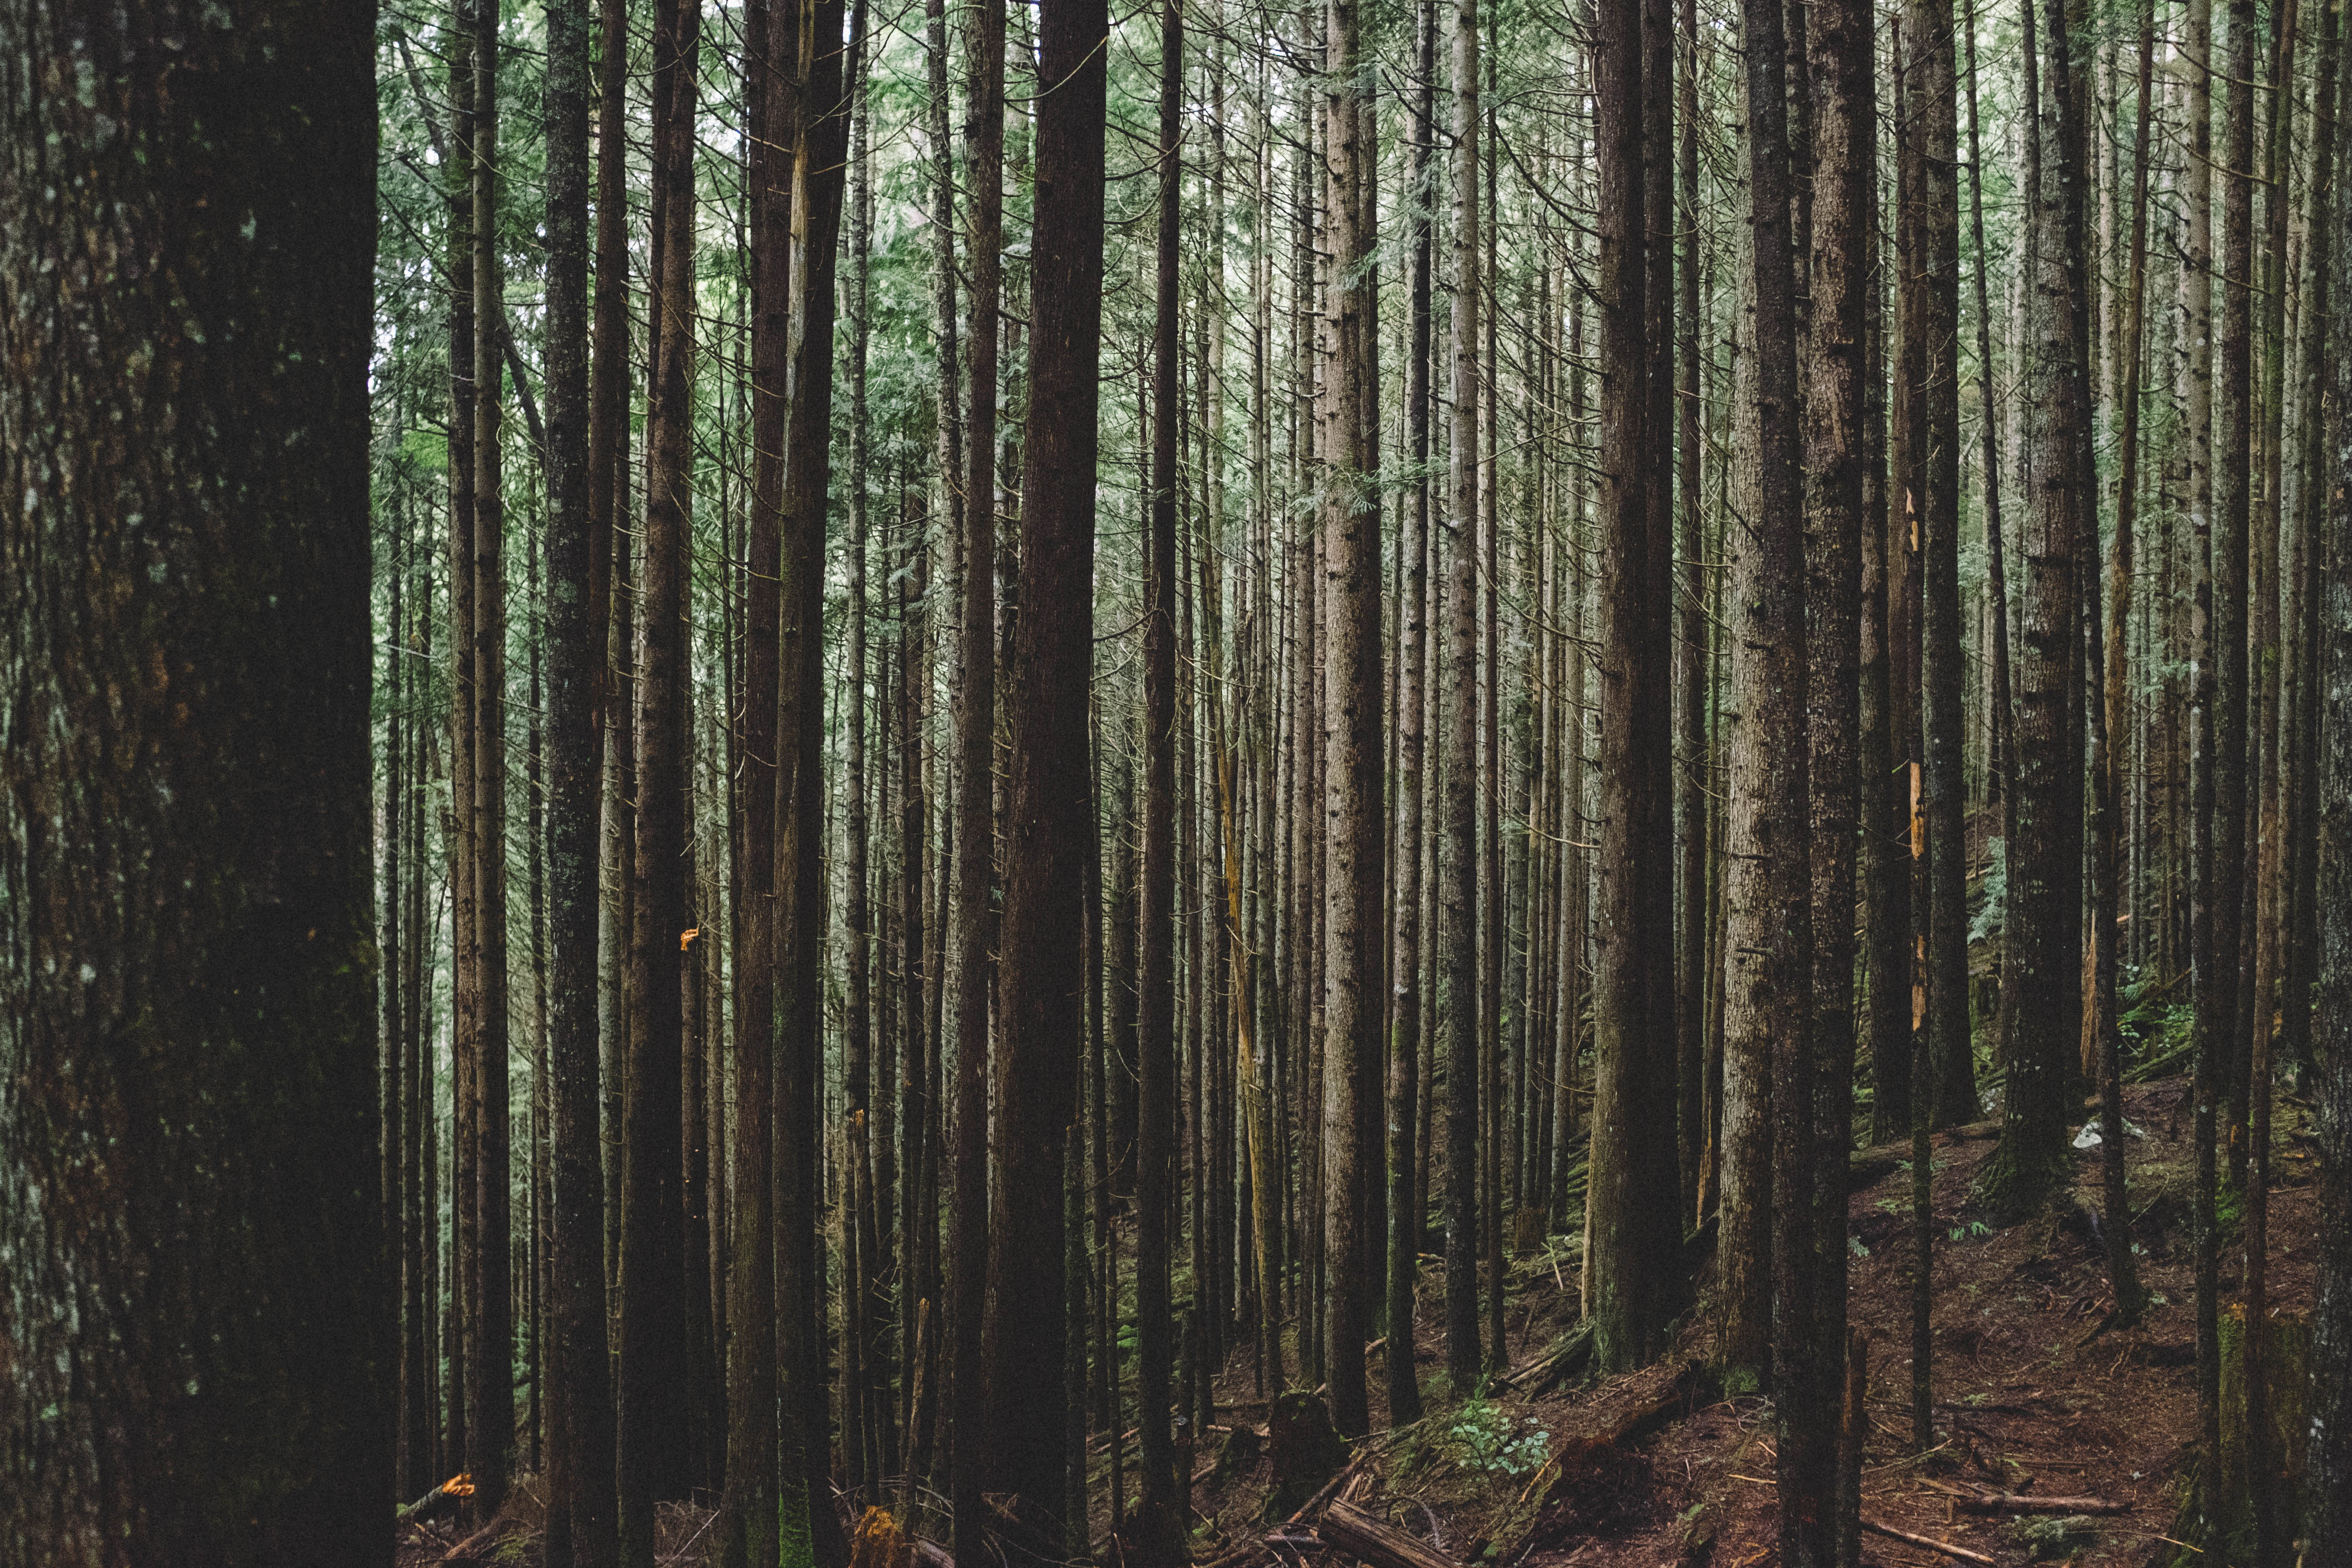
tree, nature, forest, swamp, wilderness, branch, plant, wood, sunlight, leaf, trunk, green, jungle, autumn, spruce, rainforest, deciduous, wetland, grove, woodland, habitat, ecosystem, biome, old growth forest, natural environment, geographical feature, atmospheric phenomenon, woody plant, temperate broadleaf and mixed forest, temperate coniferous forest